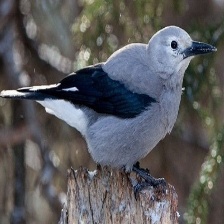
Species: CLARKS NUTCRACKER
Scientific name: NUCIFRAGA COLUMBIANA
ImageNet parent category: jay